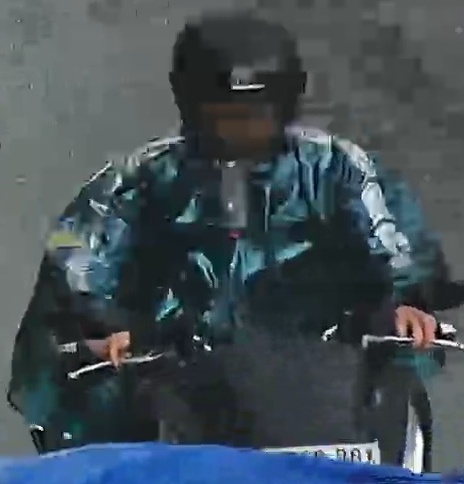
person-with-helmet: 1
person-without-helmet: 0